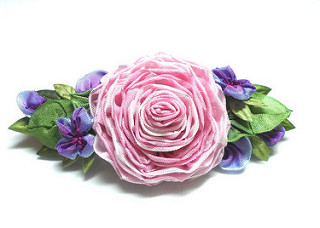
Flower: rose